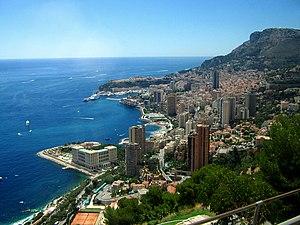
L'Église catholique romaine en principauté de Monaco fait partie de l'Église catholique, sous la direction spirituelle du pape à Rome. Tout en ayant des liens forts avec l'Église catholique en France et l'Église catholique en Italie, le pays ne forme qu'un seul diocèse, l'archidiocèse de Monaco, qui n'est membre d'aucune conférence nationale.